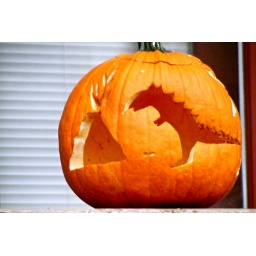
Very cool carved pumpkin spotted at a home in Millheim, PA.